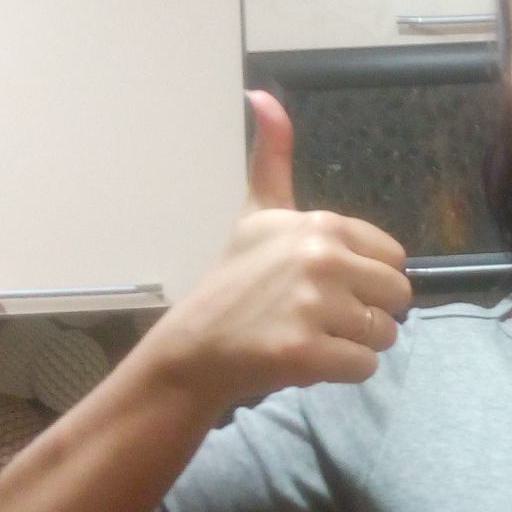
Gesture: like